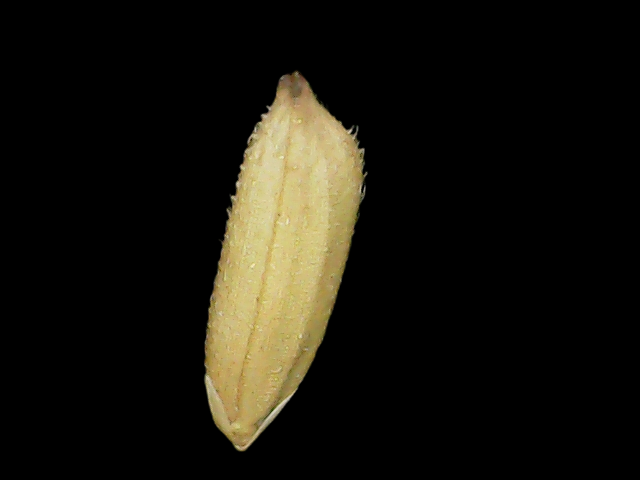
Rice variety: Binadhan23